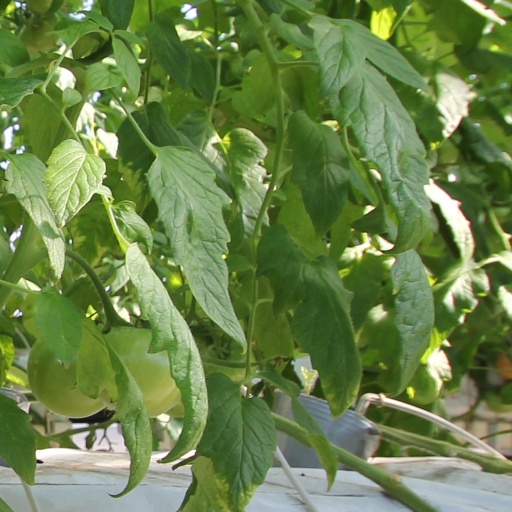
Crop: tomato